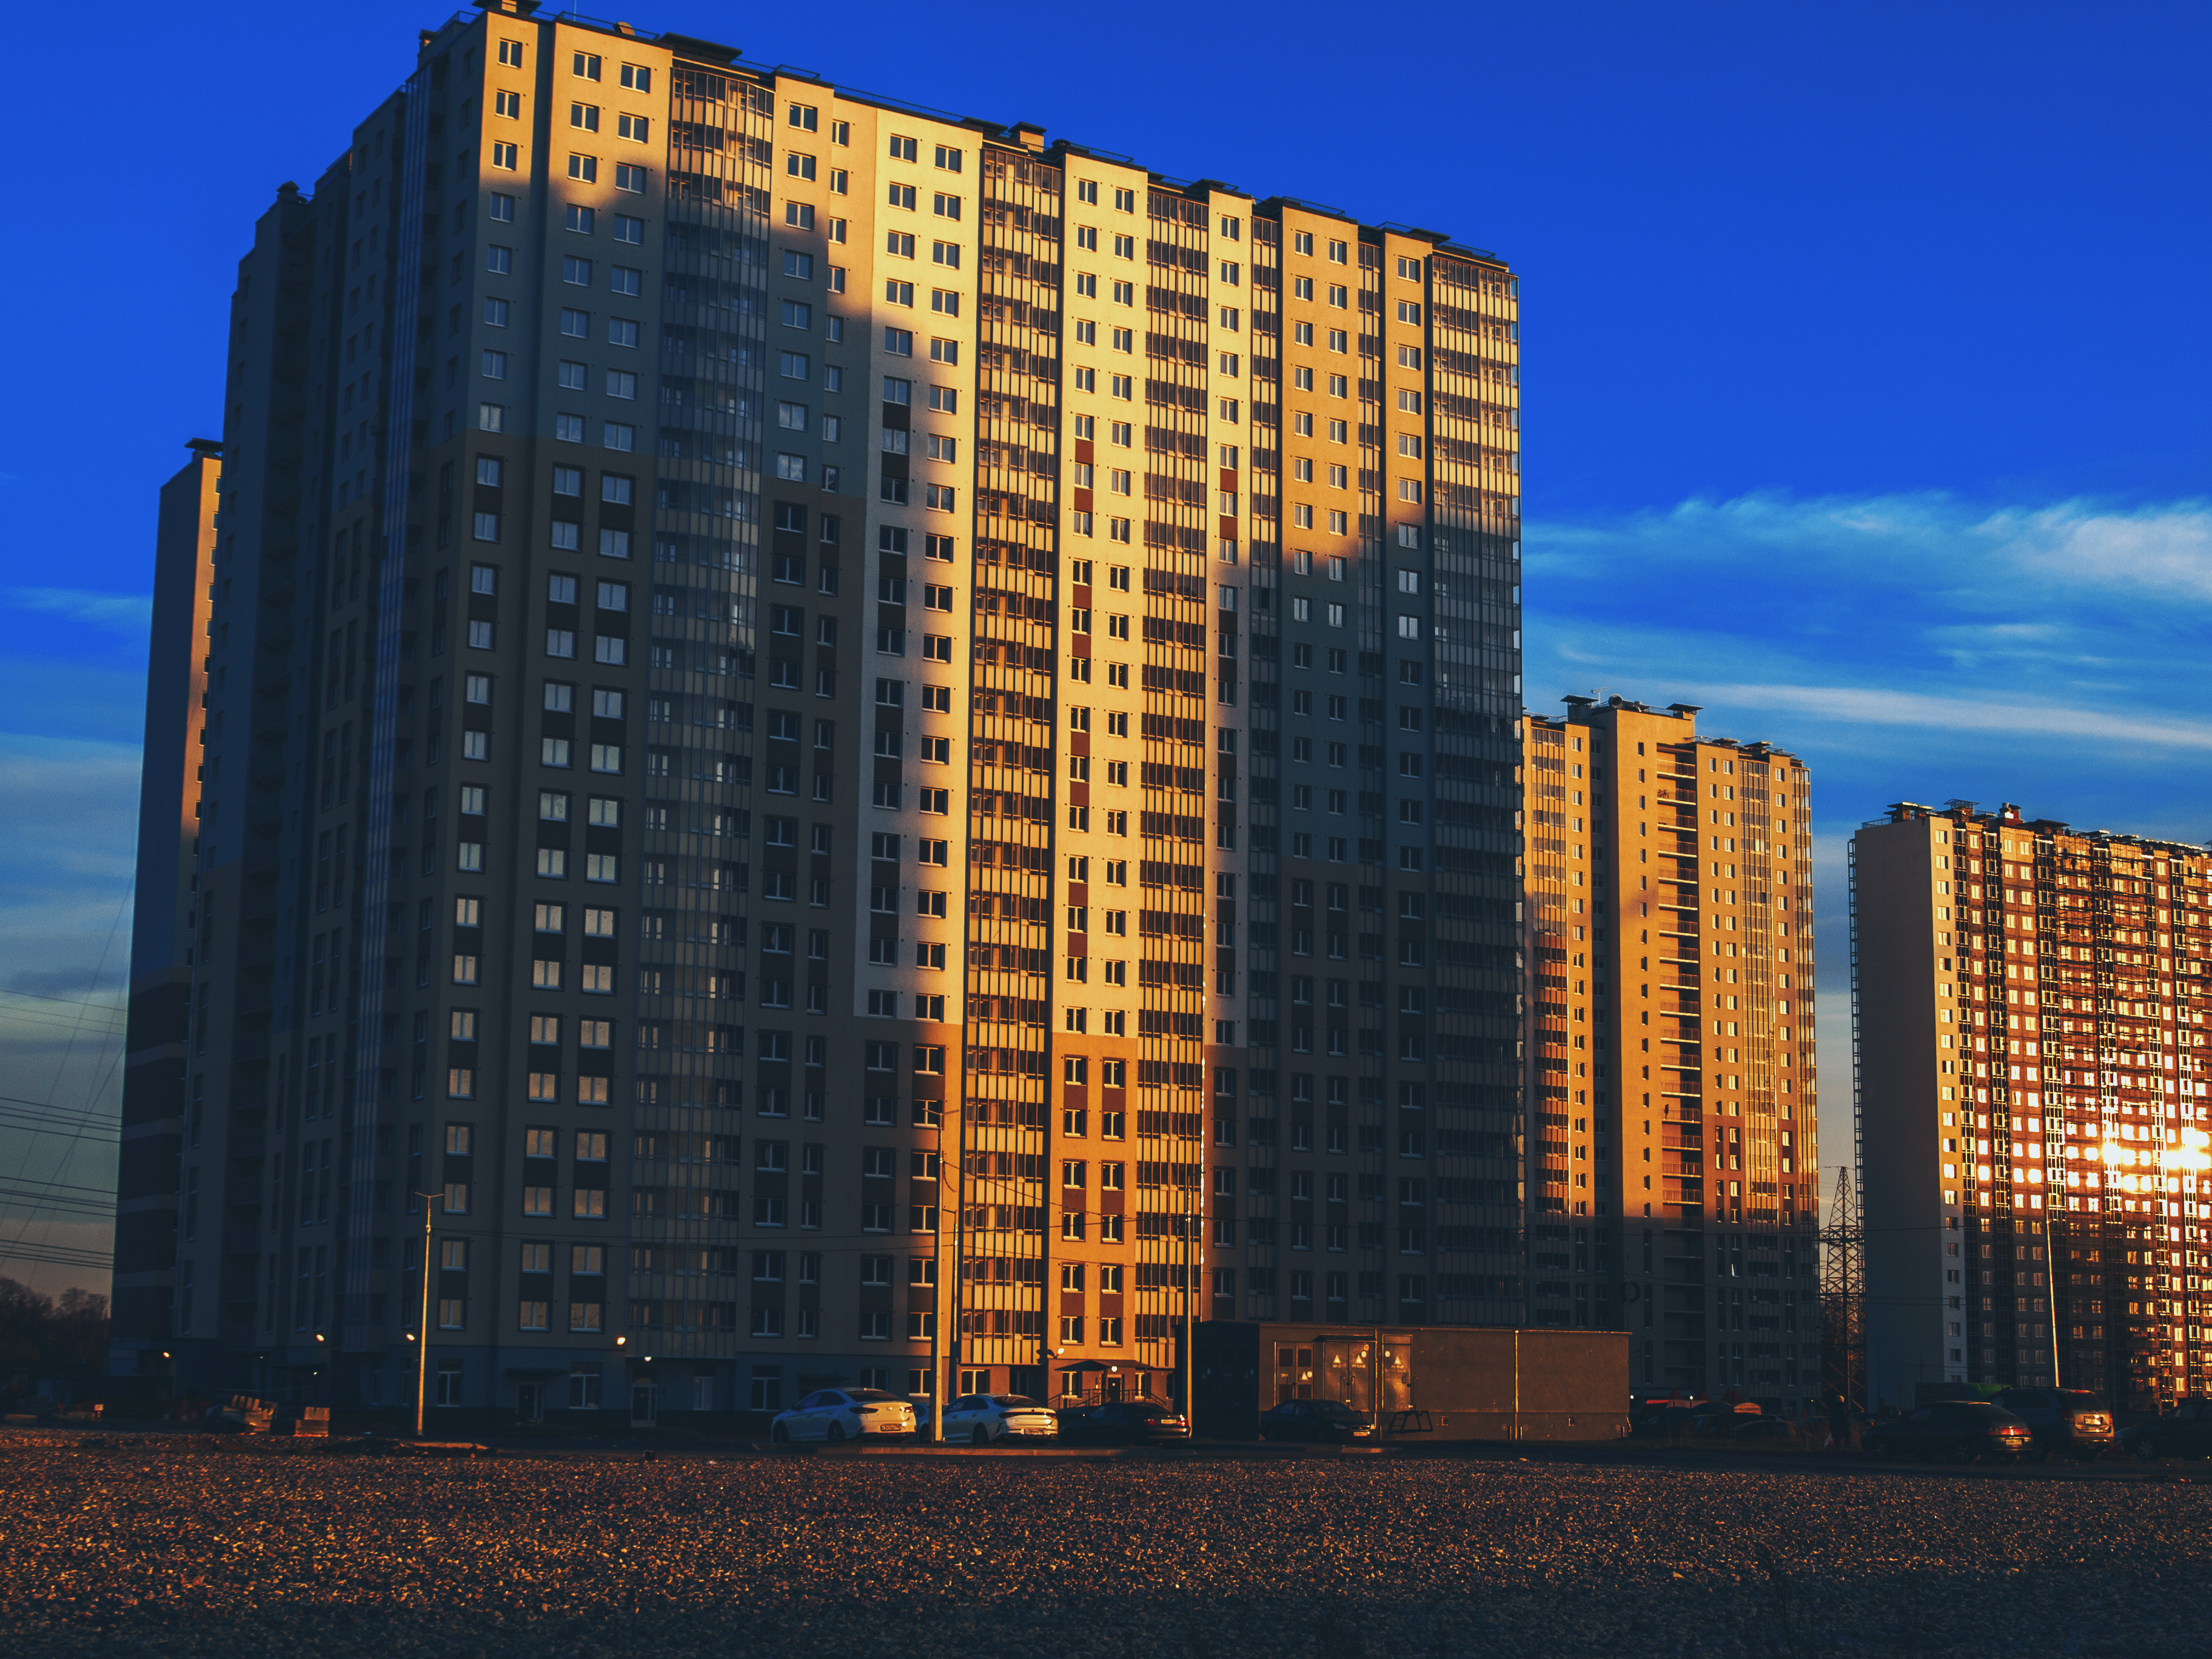
images, sky, building, skyscraper, cloud, daytime, property, tower block, urban design, condominium, dusk, house, residential area, cityscape, facade, commercial building, real estate, city, Tints and shades, tower, metropolis, metropolitan area, horizon, mixed use, apartment, street light, rectangle, tree, downtown, headquarters, reflection, evening, landscape, suburb, skyline, night, corporate headquarters, symmetry, window